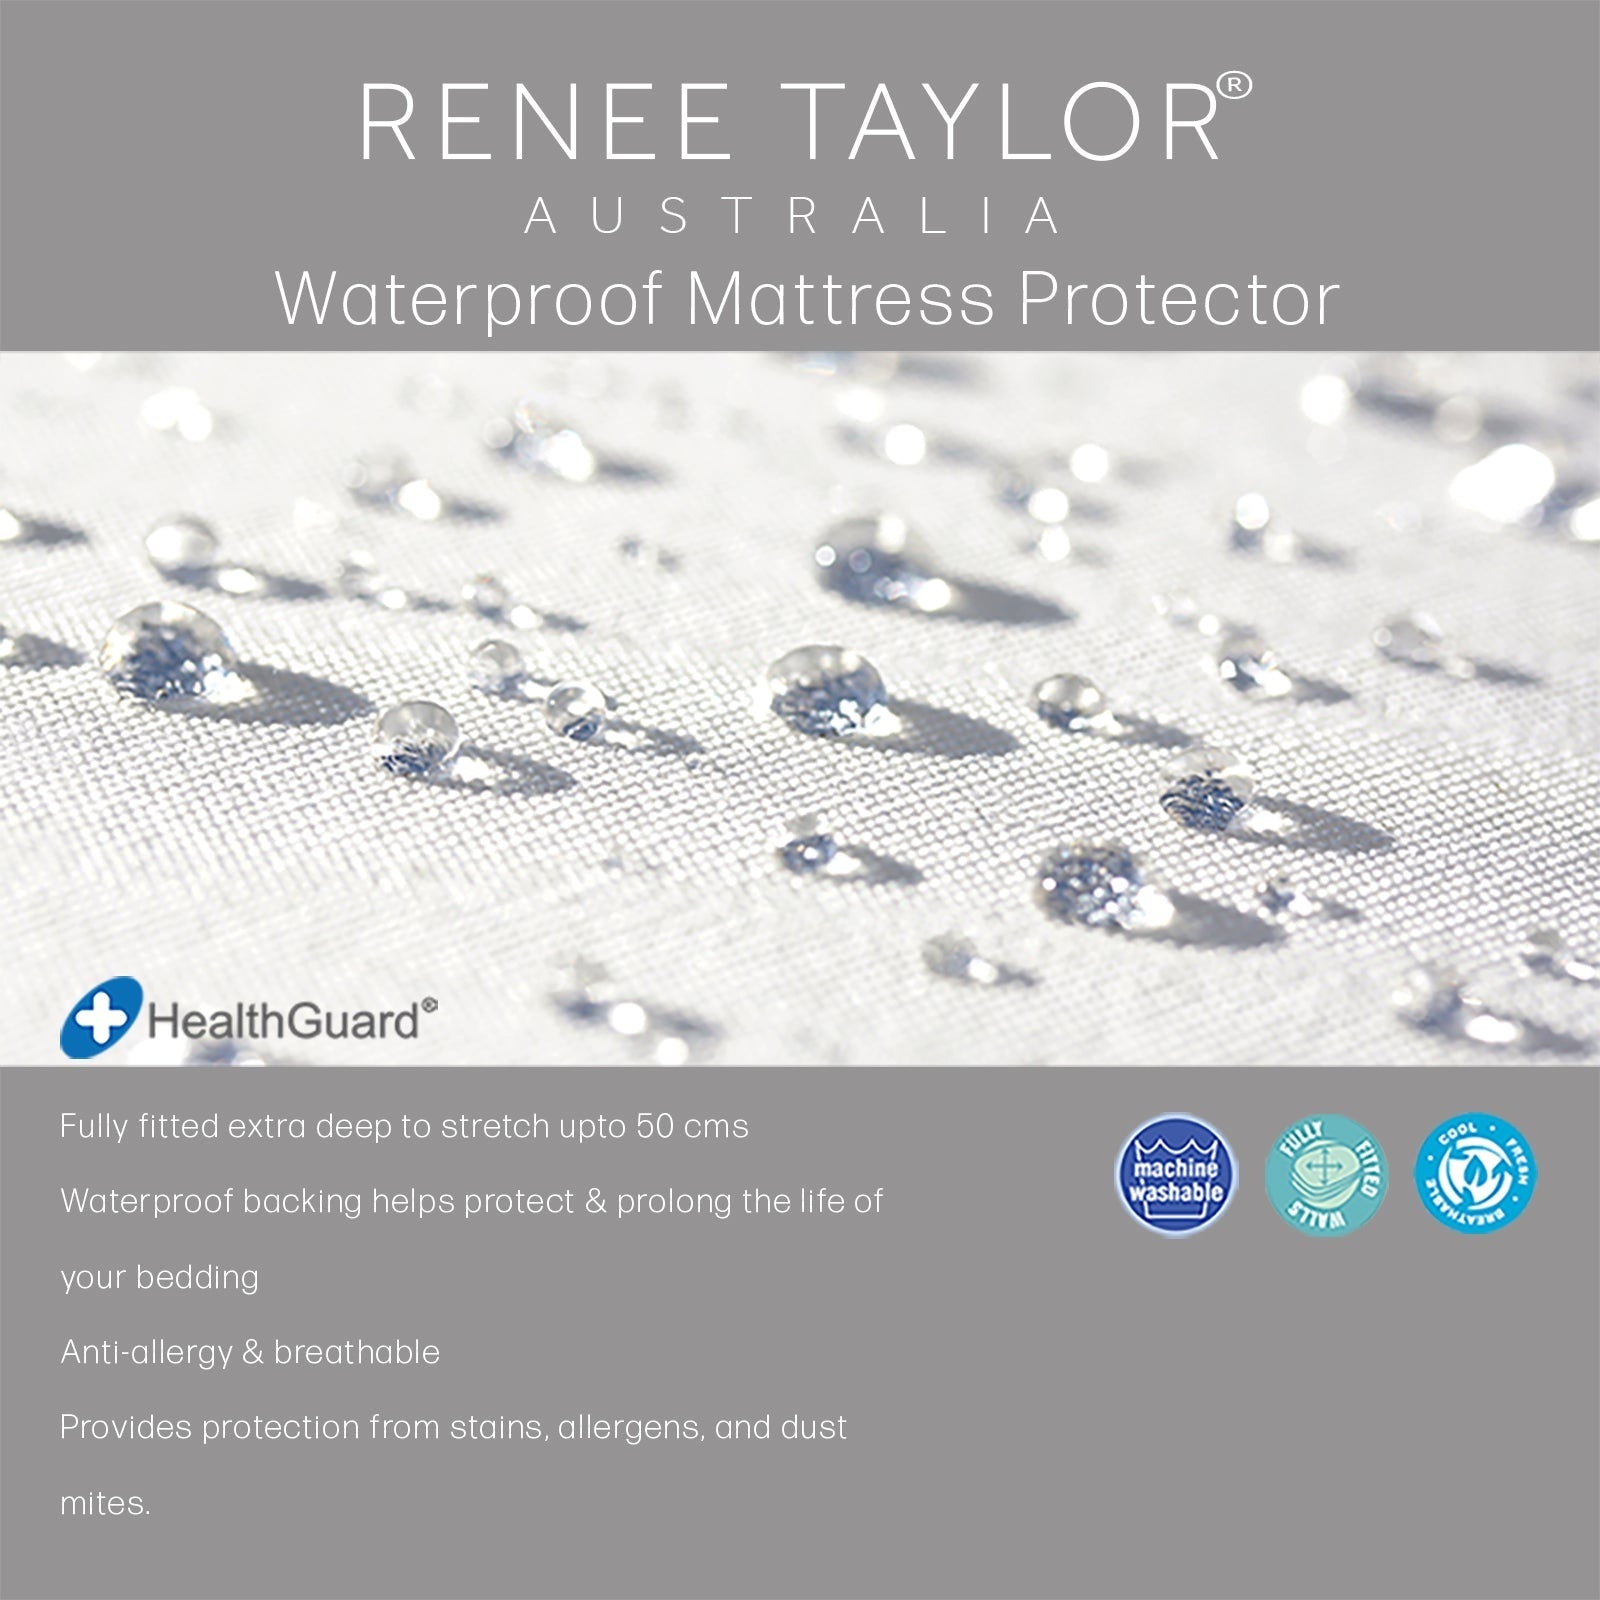
Double Bed Renee Taylor Premium Waterproof Mattress Protector
Renee Taylor Premium Waterproof Mattress Protector Use a waterproof mattress protector to keep your mattress protected for years to come. Renee Taylor waterproof mattress protectors are made of smooth, breathable terry cotton and have a polyurethane waterproof backing. They are naturally anti-bacterial, dust mite and mould resistant, making them ideal for allergy sufferers. Available in all size. Easy machine wash makes our waterproof protector more popular. No problem if your mattress is high because all our mattress protectors are appropriate for high mattresses due stretchable skirt. Features: -Terry towel cotton pile and waterproof back. -Outstanding stain and allergen defence. -Fully fitted & easily fits high mattress. -Hypo-allergenic and Immune to dust mites. -Easy machine washable. Sizes: -Single - 1 x Protector 91 x 193 + 40 cms - King Single - 1 x Protector 107 x 203 + 40 cms -Double - 1 x Protector 137 x 193 + 40 cms -Queen - 1 x Protector 152 x 203 + 40 cms -King - 1 x Protector 180 x 203 + 40 cms -Super King - 1 x Protector 203 x 203 + 40 cms Wash Care: Pile: Cotton Backing: Polyurethane Warm Gentle Machine wash- separately Do not bleach or tumble dry Rinse well, Line dry in shade without delay Dry thoroughly before reuse & storage Do not iron. Do not dry Clean. Made in China.
Brand: Renee Taylor
Category: Home & Garden > Linens & Bedding > Bedding > Mattress Protectors